The Doe Fund

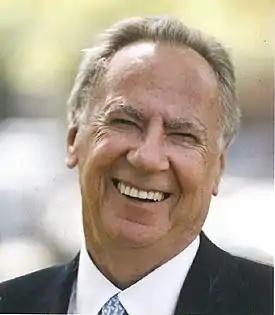
Doe Fund founder and president George T. McDonald

Three years later, he lost another homeless friend from the terminal. According to news accounts at that time, April Savino was a spirited and smart but crack-addicted teenager, who, having lost all hope for a better life, took her own life on the steps of Saint Agnes Church on East 43rd St.